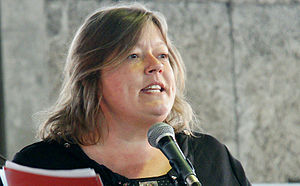
Mette Gjerskov
Mette Gjerskov, dansk politiker og folketingsmedlem fra Roskilde (Socialdemokratiet)
Mette Gjerskov er en dansk politiker, der siden 8. februar 2005 har været medlem af Folketinget. Hun er valgt for Socialdemokraterne i Roskildekredsen; dog indtil 13. november 2007 i Roskilde Amtskreds. Mette Gjerskov er udviklingsordfører og formand for Folketingets Tværpolitiske Netværk for Seksuel og Reproduktiv Sundhed og Rettigheder. Hun var indtil 2015 formand for Udenrigspolitisk Nævn og var i perioden fra den 3. oktober 2011 til den 9. august 2013 Minister for fødevarer, landbrug og fiskeri i Regeringen Helle Thorning-Schmidt.